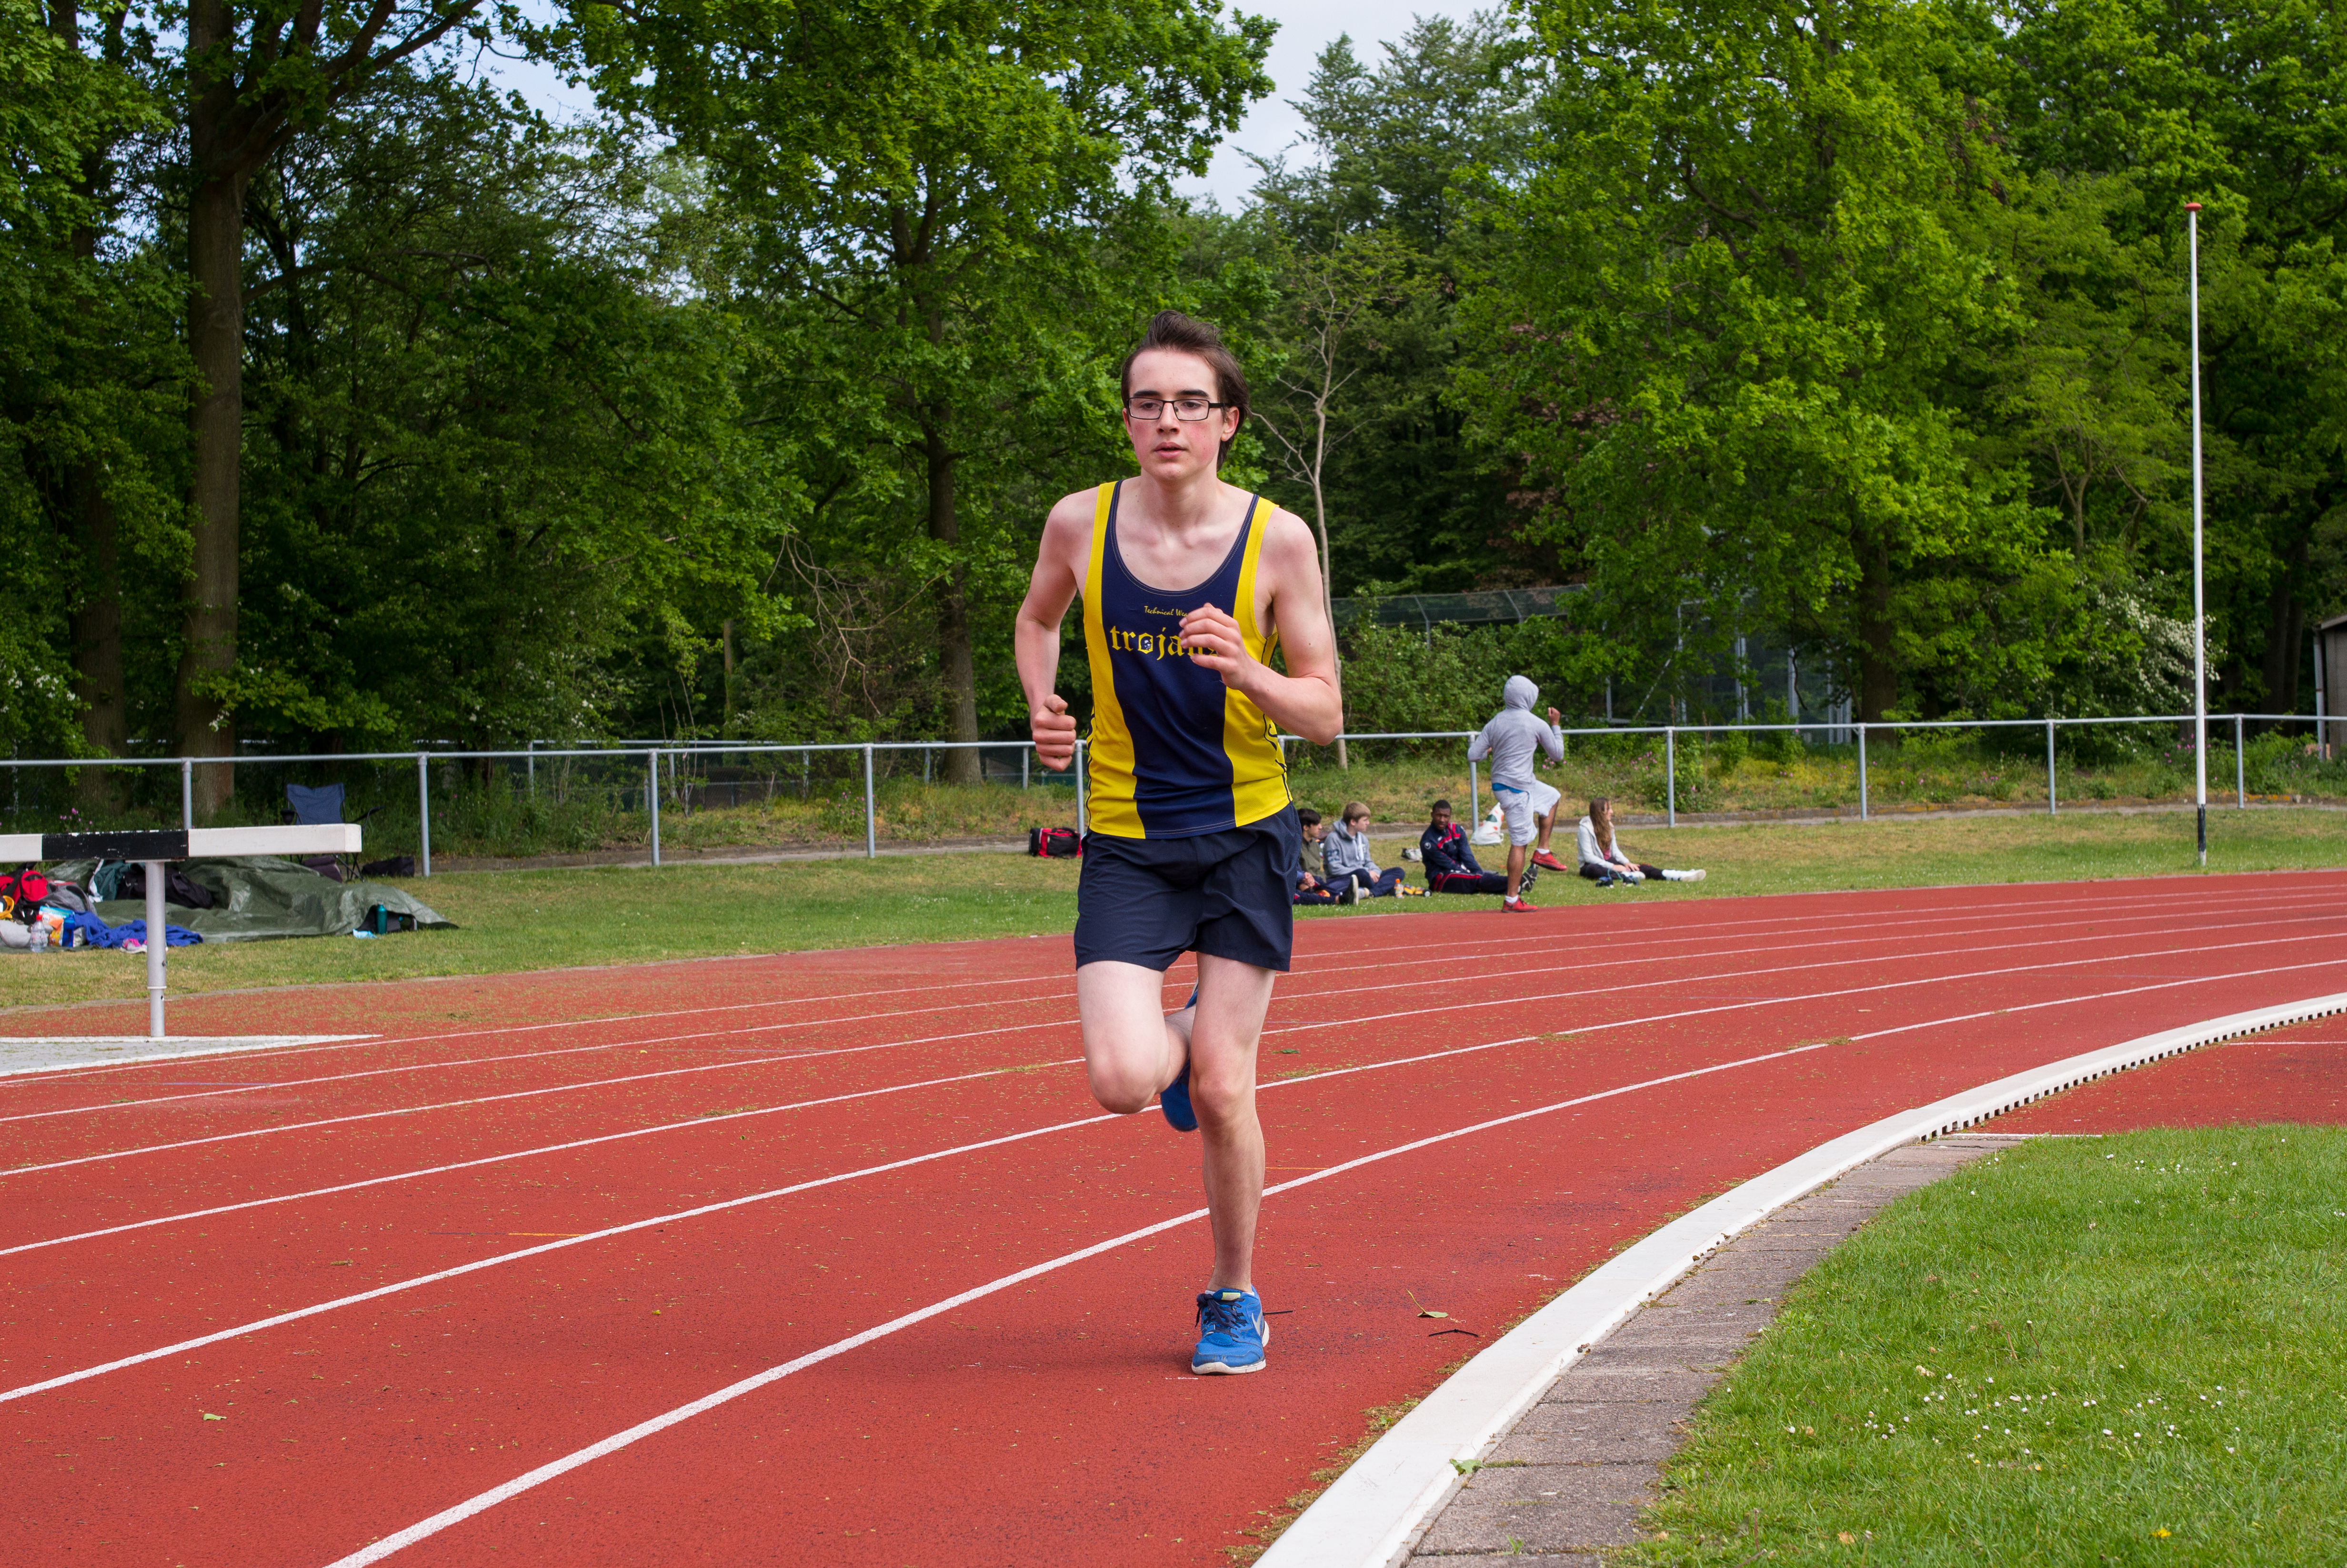
sports, athletics, sprint, human action, competition event, track and field athletics, middle distance running, 800 metres